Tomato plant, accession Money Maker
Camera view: vertical (180 deg); turntable rotation: 150 degrees
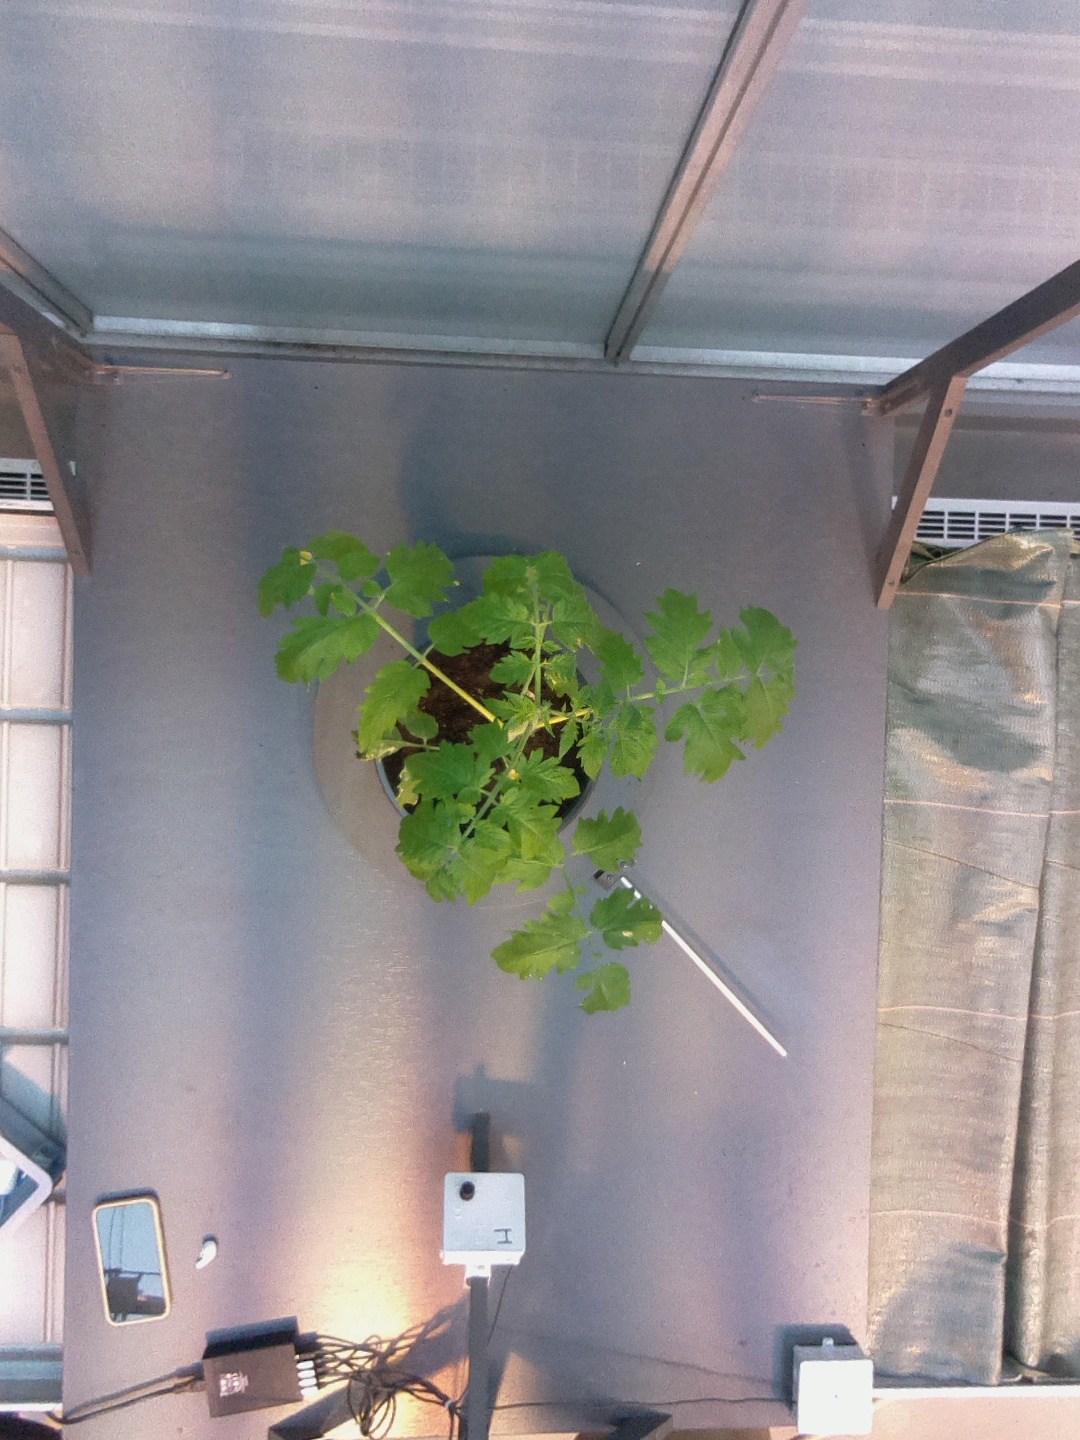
BBCH growth stage 14: 8 of true leaves visible